Red Ruthenia

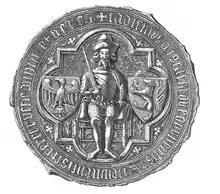
The ducal seal of Vladislaus II of Opole (Władysław Opolczyk): """ (c. 1387)

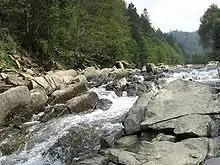
Bieszczady Mountains

During the early Middle Ages, the region was part of Kievan Rus' and, from 1199, the independent Kingdom of Galicia–Volhynia.